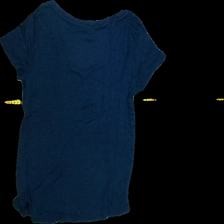
View: back
Type: T-shirt
Category: Ladies
Brand: H&M
Colors: Blue
Material: 100% Visc
Pattern: Plain
Cut: Tight, V-collar
Size: M
Season: All
Trend: No trend
Stains: No
Damage: 1 hole
Price range: <50
Recommended usage: Recycle